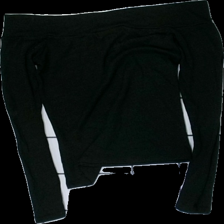
View: back
Type: Top
Category: Ladies
Brand: Gina Tricot
Colors: Black
Material: 83% viscose, 17% polyester
Cut: Regular, Tight
Size: XS
Season: All
Price range: <50
Recommended usage: Export